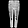
Label: Trouser